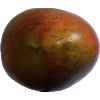
Label: red_mango